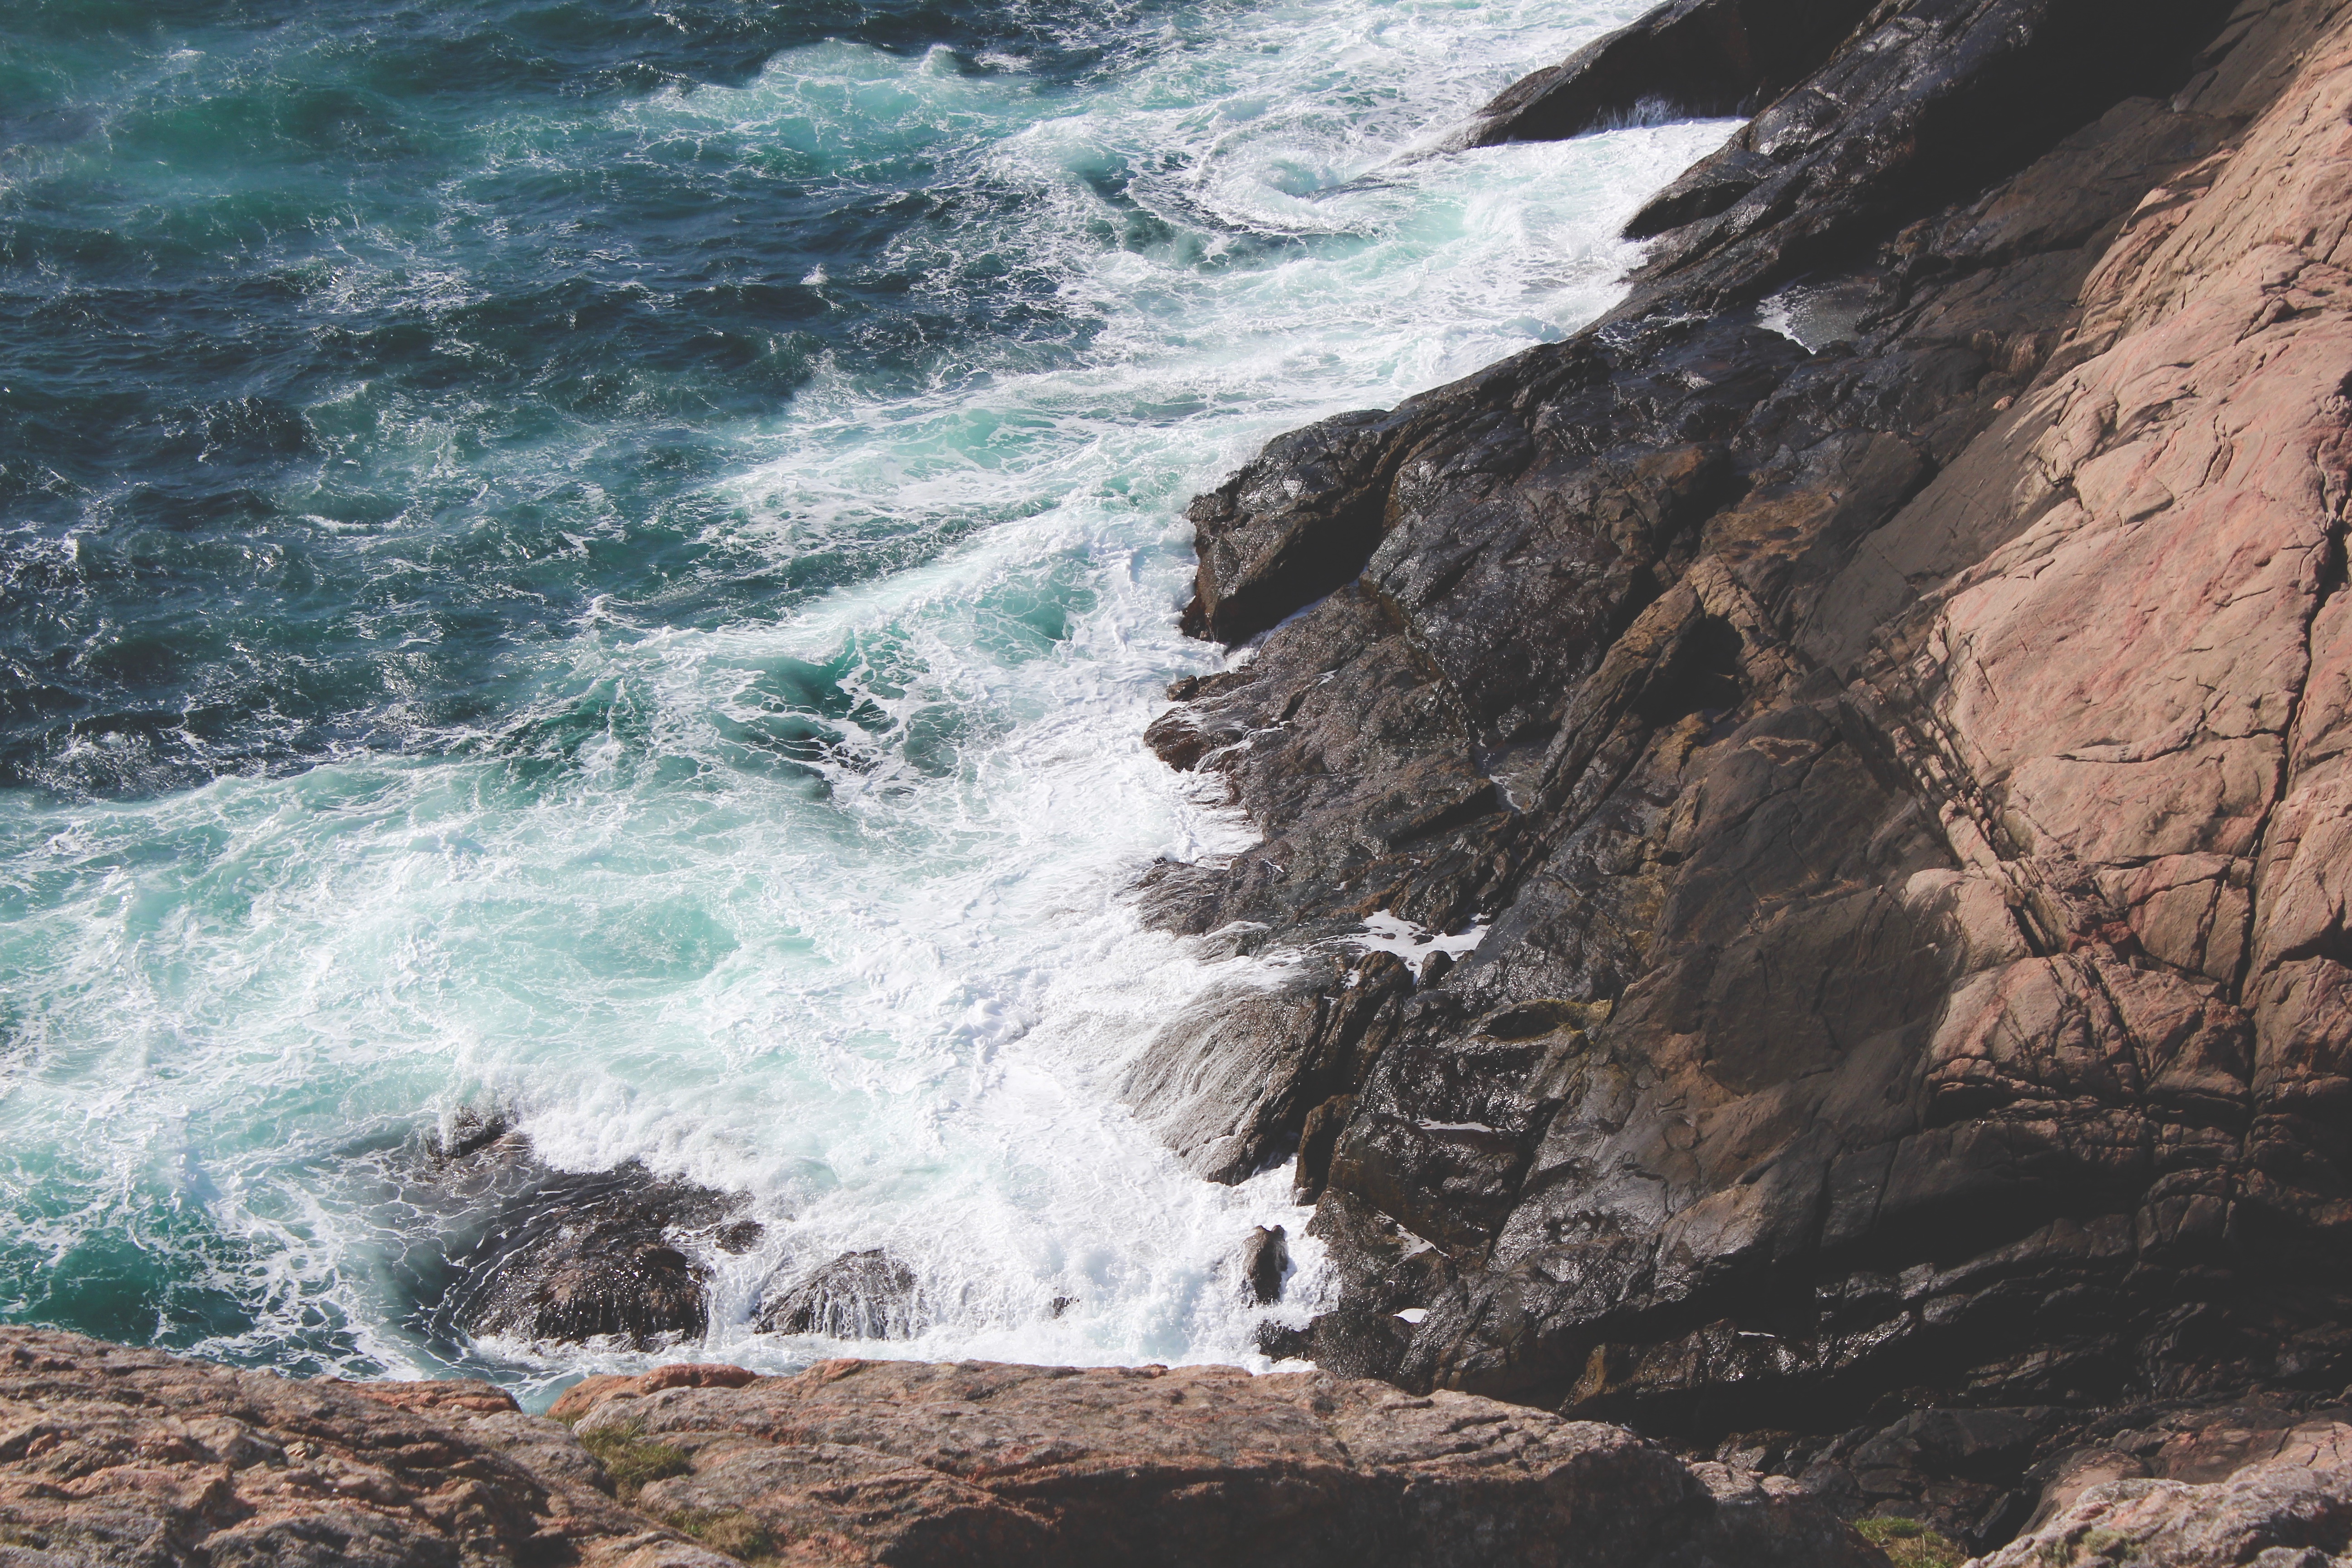
sea, coast, rock, ocean, waterfall, shore, wave, cliff, rapid, terrain, body of water, water feature, cape, geological phenomenon, wind wave